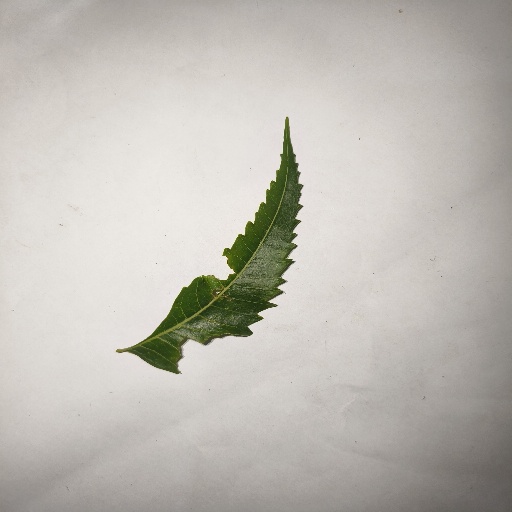
Species: Neem
Leaf condition: Shot Hole Leaf